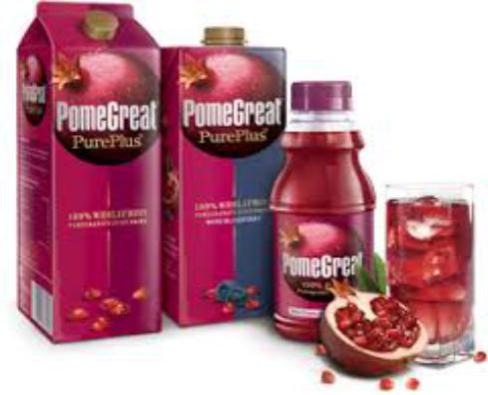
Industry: Food